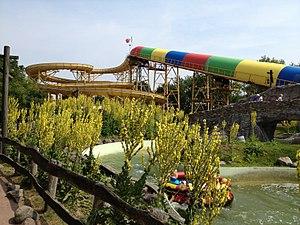
Hansa Park est un parc à thème situé à Sierksdorf, dans le land de Schleswig-Holstein en Allemagne, non loin de Lübeck. Autoproclamé unique parc allemand face à la mer, il est situé le long de la Mer Baltique.
Jazzland devenu Six Flags New Orleans